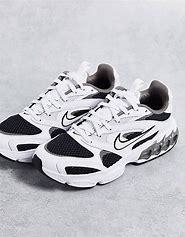
Brand: Nike
Model: Zoom Air Fire